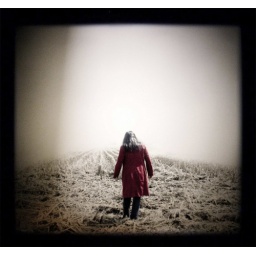
Claudia standing in a hay field in her awesome red jacket. This girl has such style!